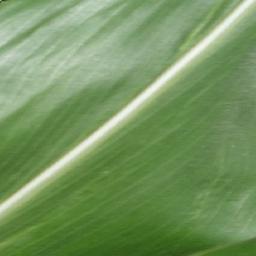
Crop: corn
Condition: (maize)_healthy